Terraces (Baháʼí)

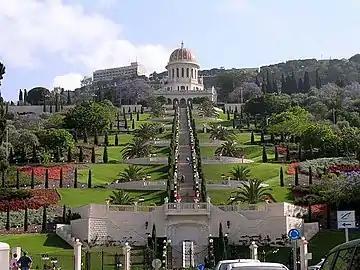
The Shrine of the Báb and its terraces

The Baháʼí Terraces, or the Hanging Gardens of Haifa, are garden terraces on Mount Carmel in Haifa, and one of the most popular tourist destinations in Israel. Completed in 2001, there are 19 terraces and more than 1,500 steps ascending the mountain. The central terrace has the Shrine of the Báb, one of the main religious sites of the Baháʼí Faith. The architect was Fariborz Sahba from Iran, and the structural engineers were Karban and Co. from Haifa.